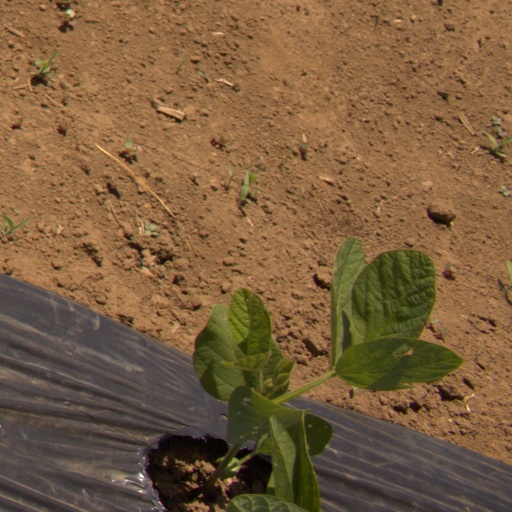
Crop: Jerusalem artichoke